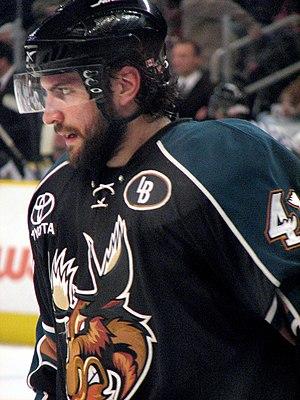
Guillaume Desbiens est un joueur professionnel canadien de hockey sur glace.